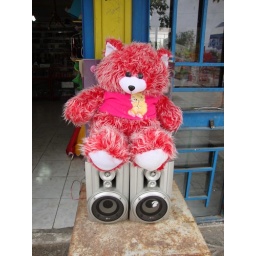
View of pink teddy bear at rest stop in Iran.